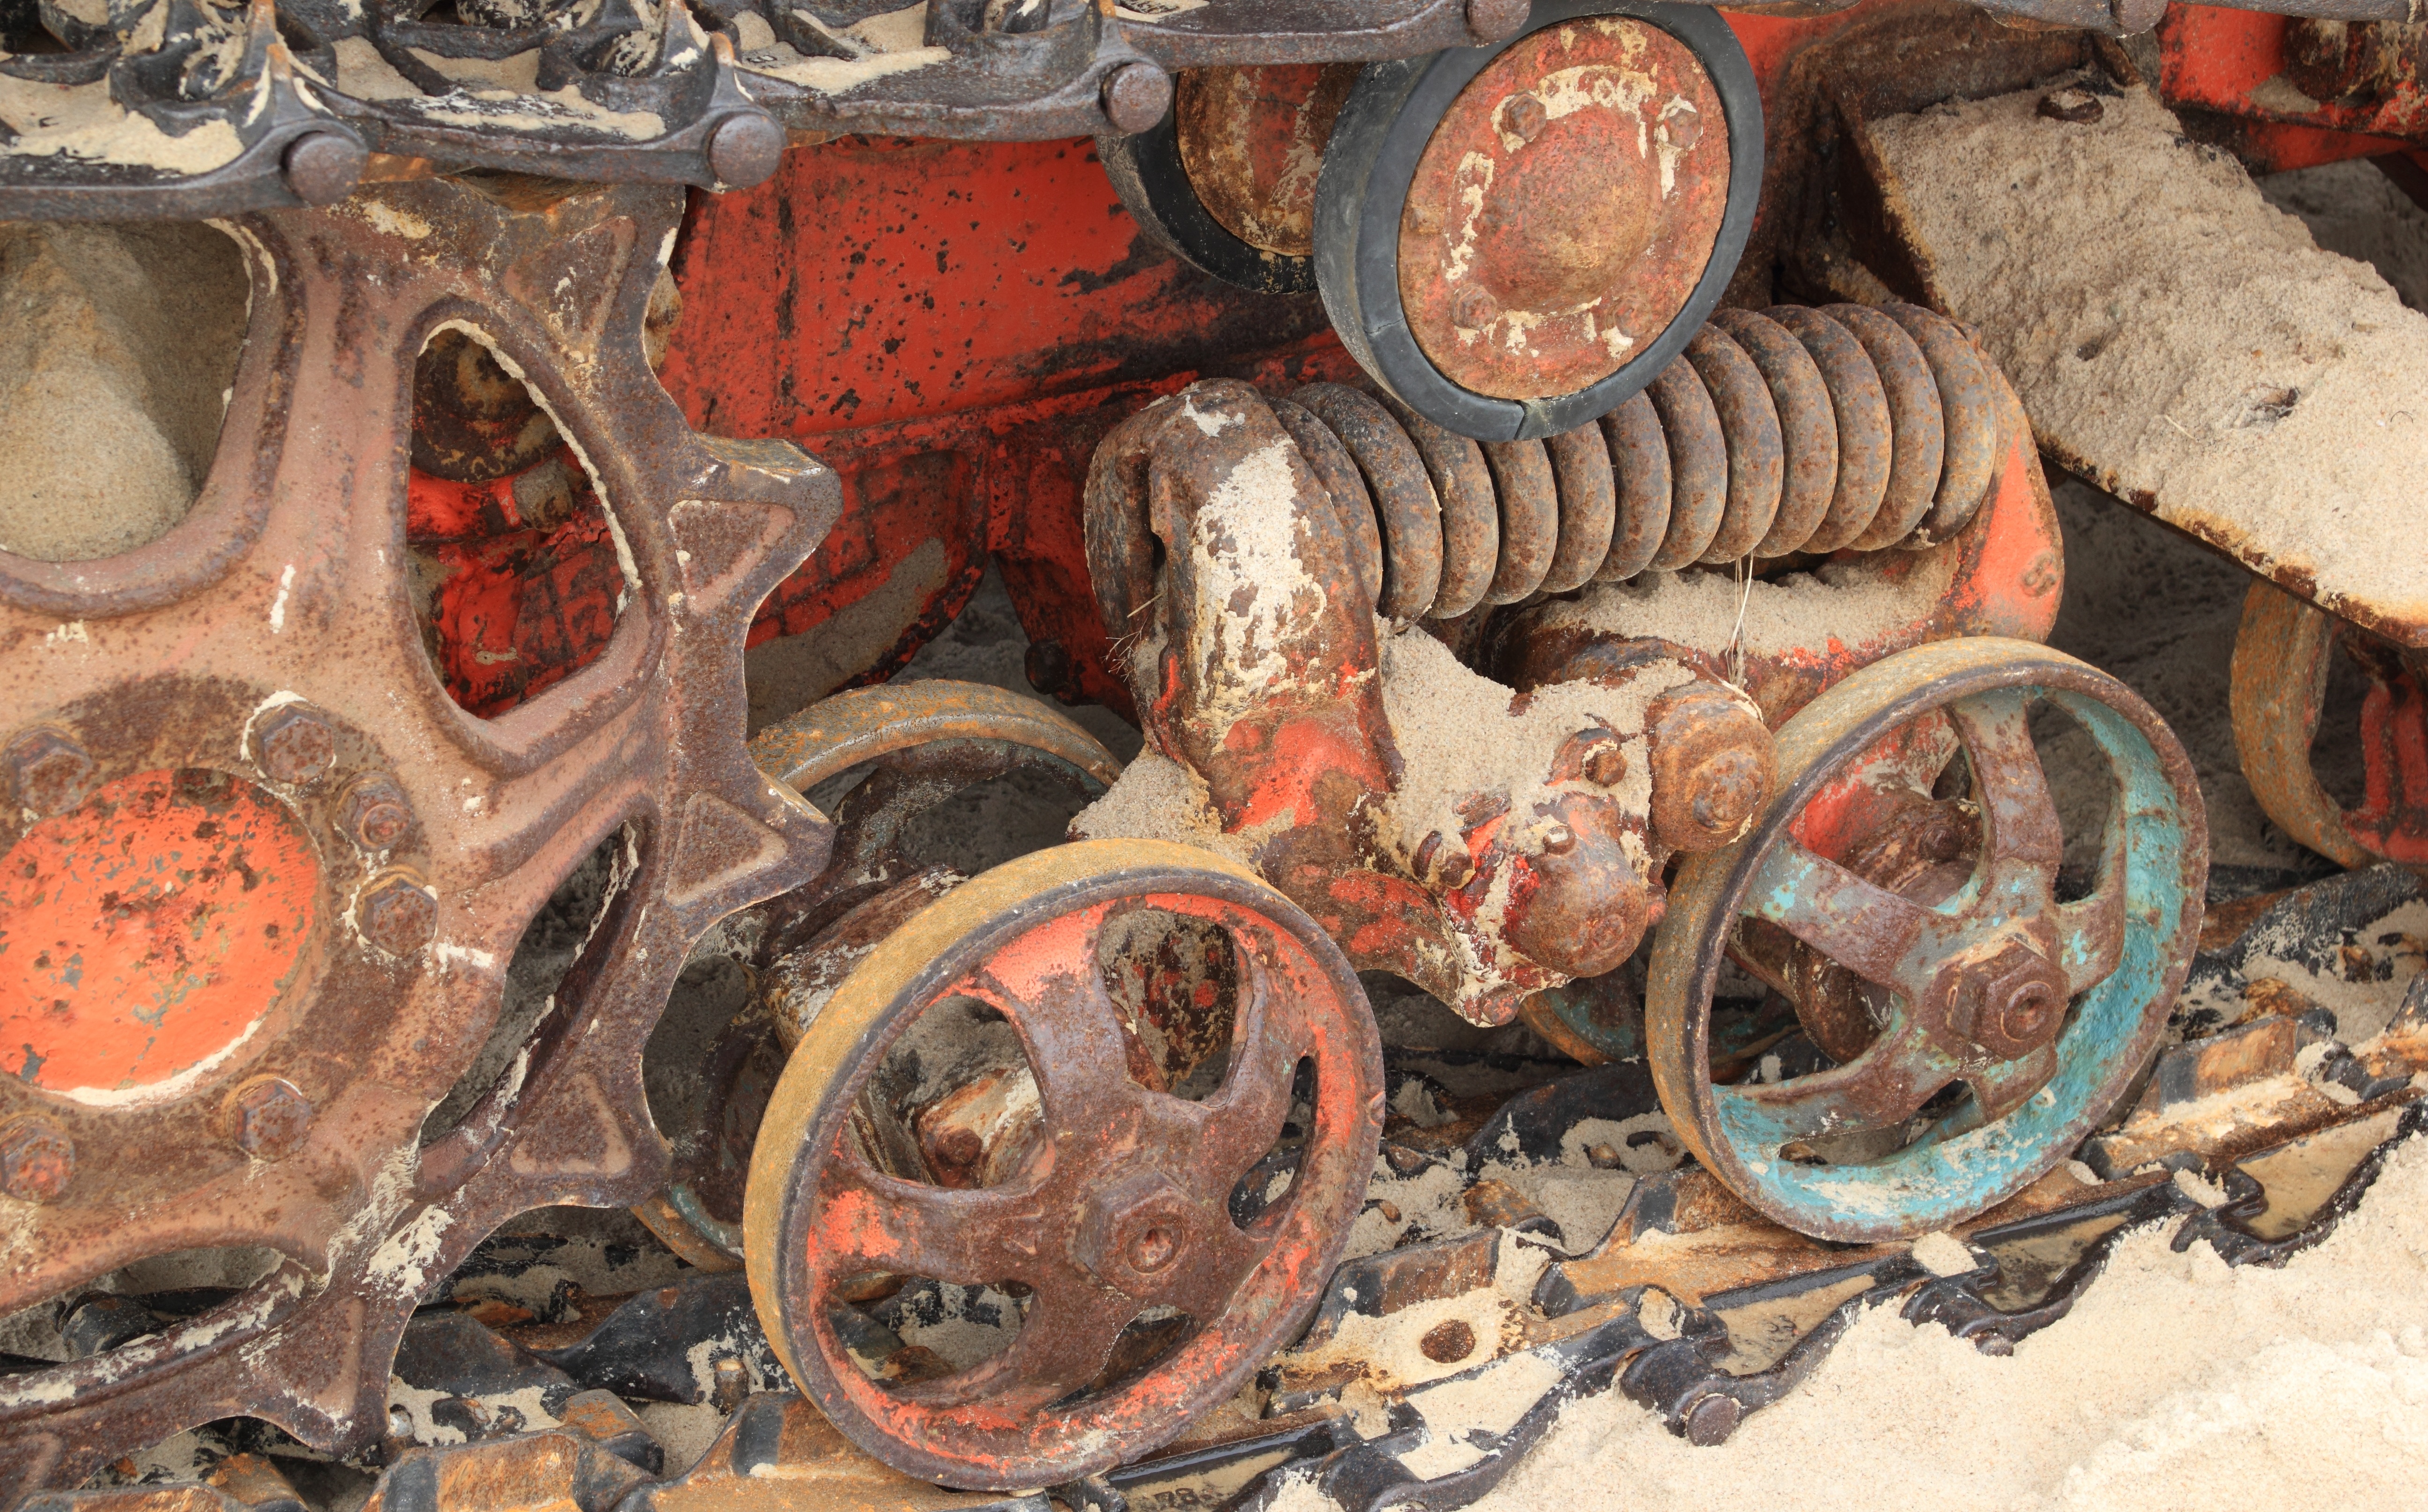
beach, wood, wheel, vehicle, bulldozer, tracks, engine, scrap, latvia, auto part, jurmalciems